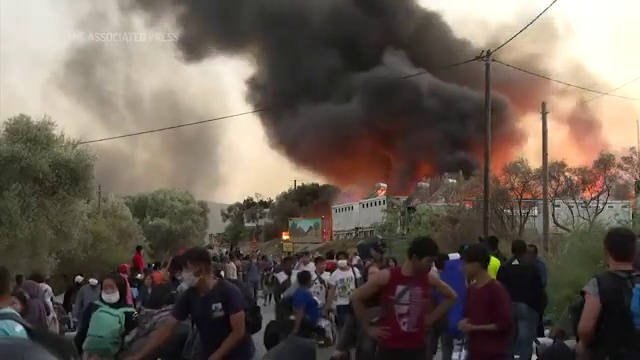
Fire: yes
Smoke: yes